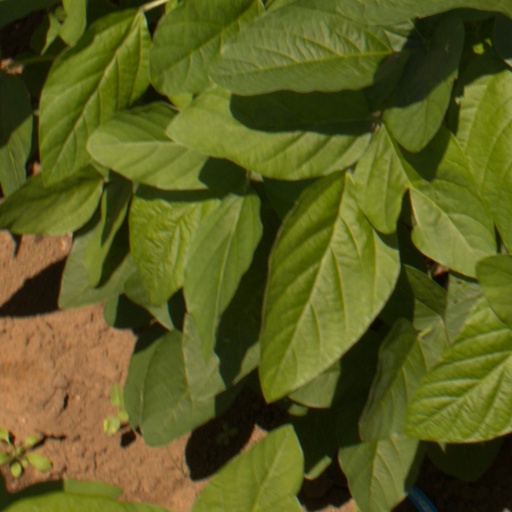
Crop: soybean